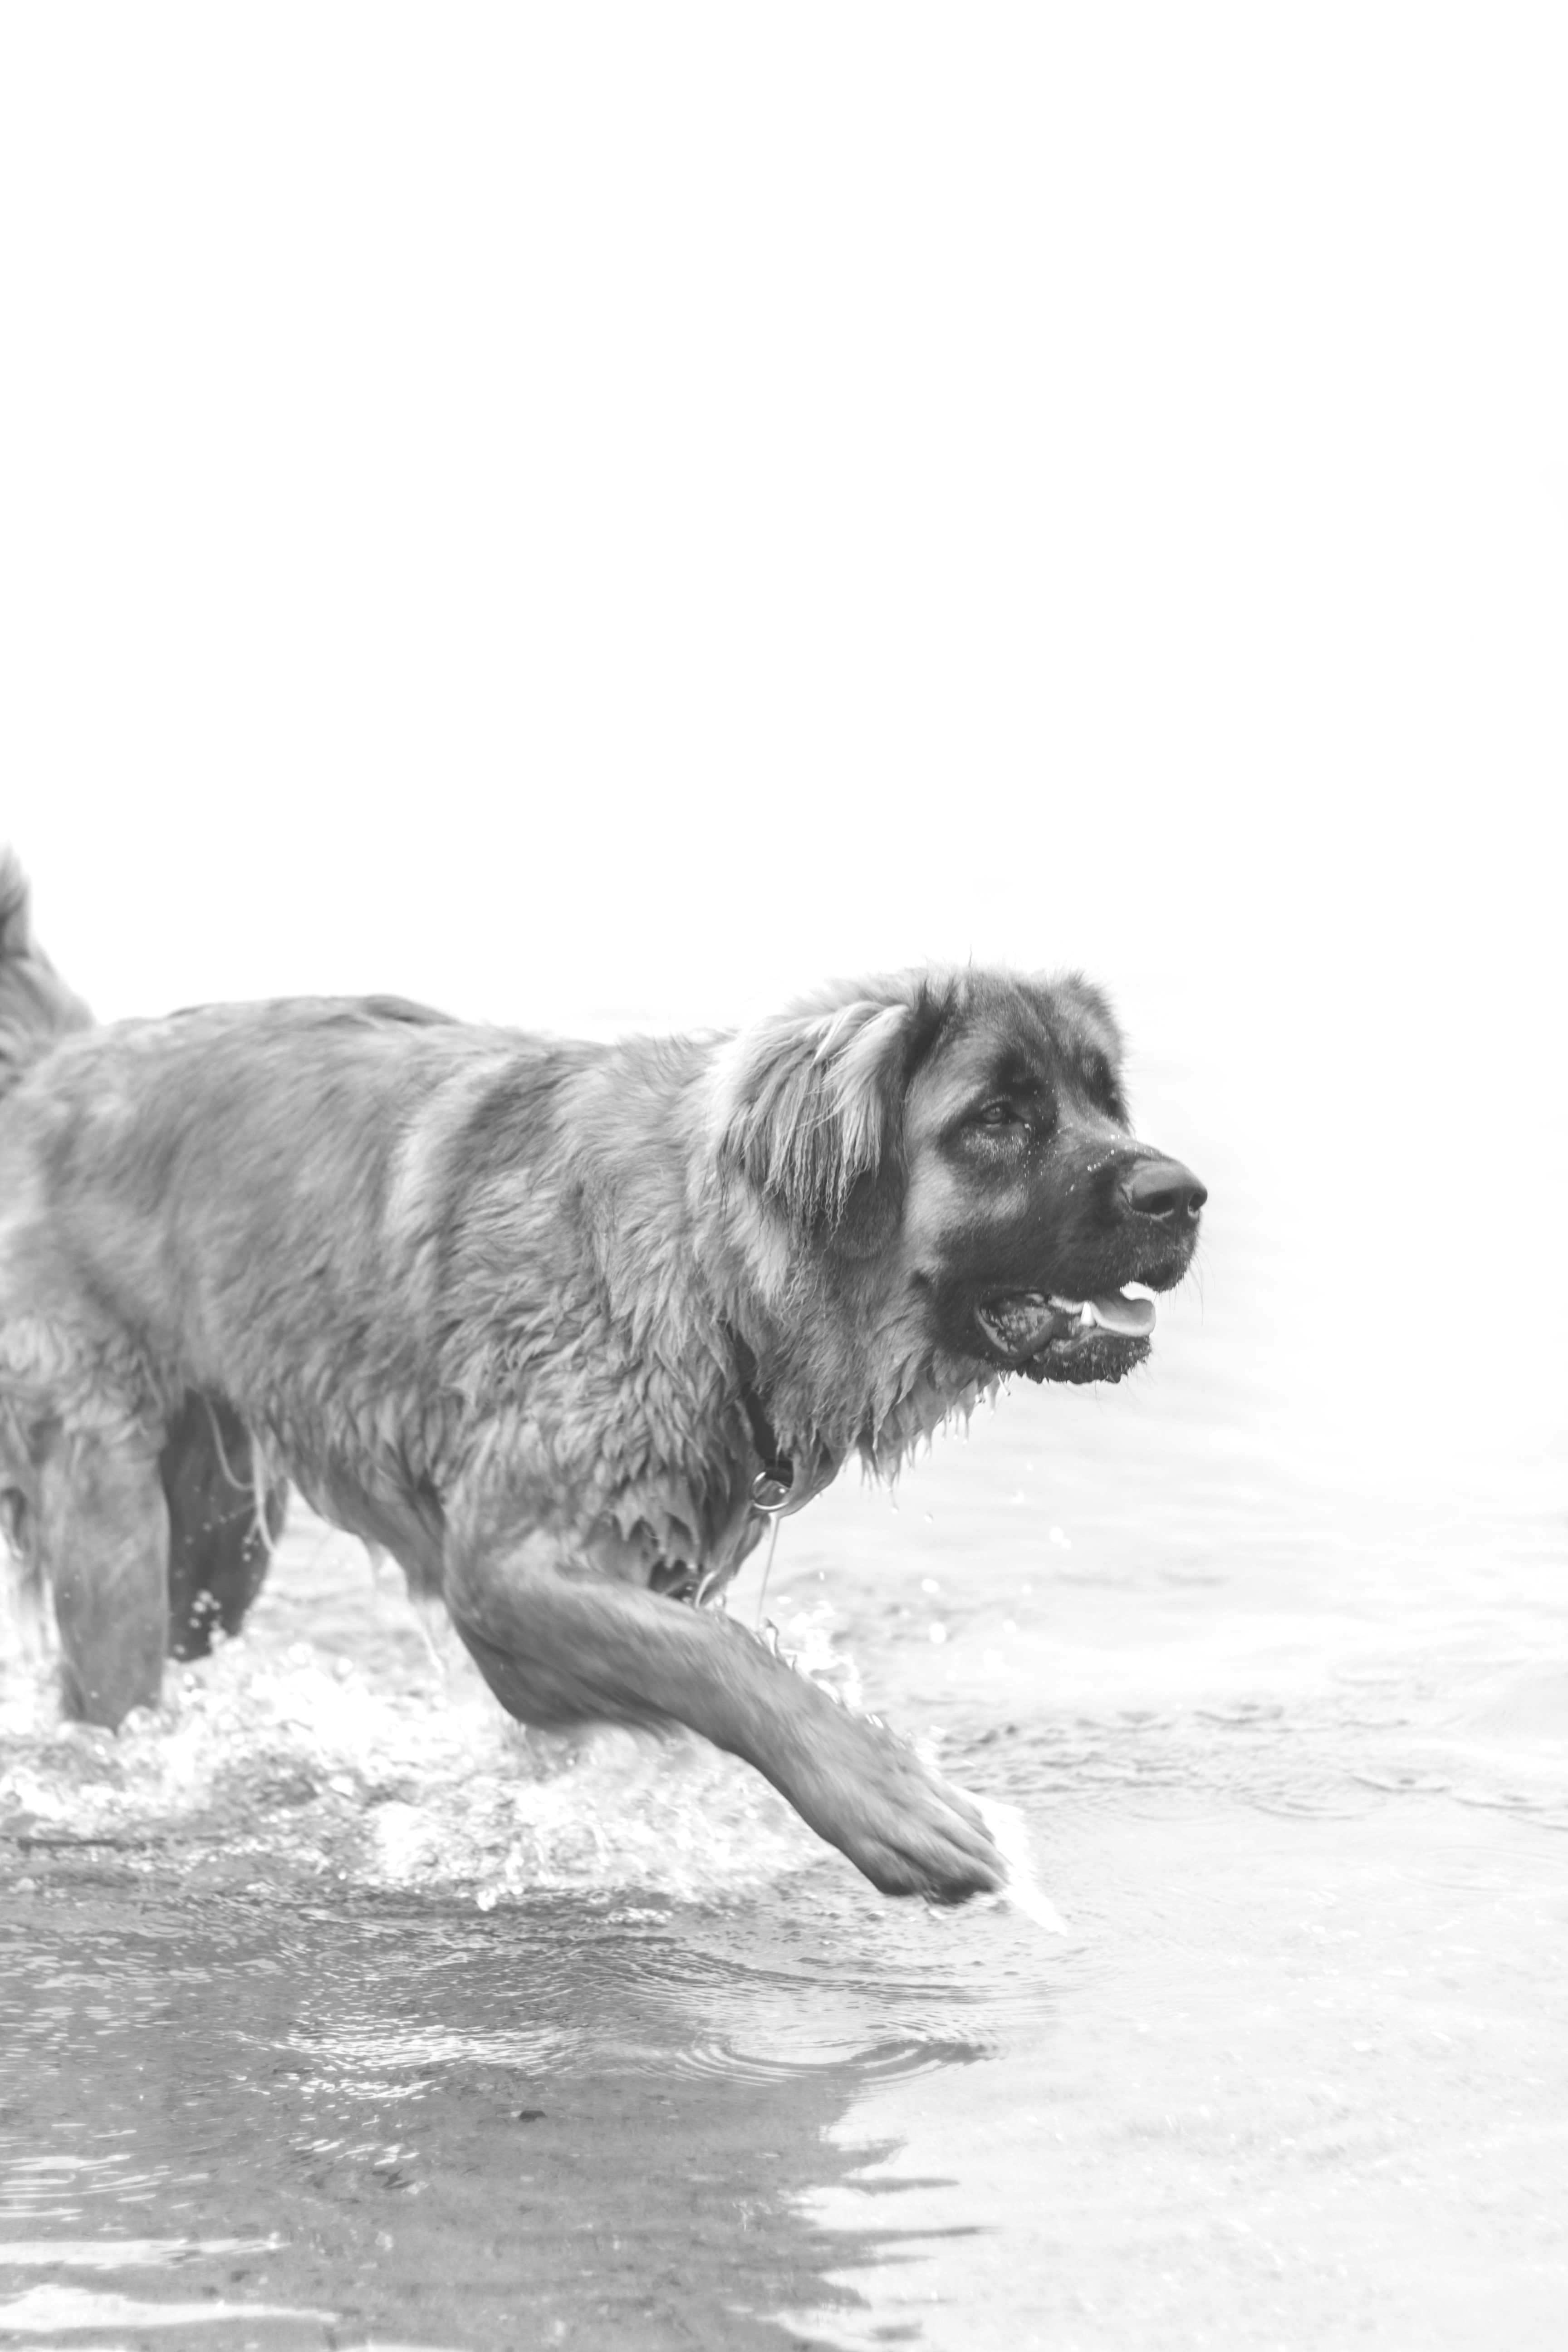
water, black and white, hair, puppy, dog, cute, canine, looking, pet, portrait, young, sitting, studio, mammal, friendship, spaniel, vertebrate, large, dog breed, terrier, shaggy, obedience, cairn terrier, dog like mammal, dog crossbreeds